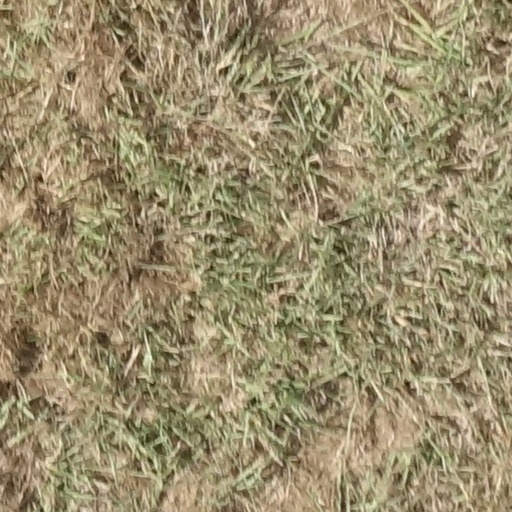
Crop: sorghum